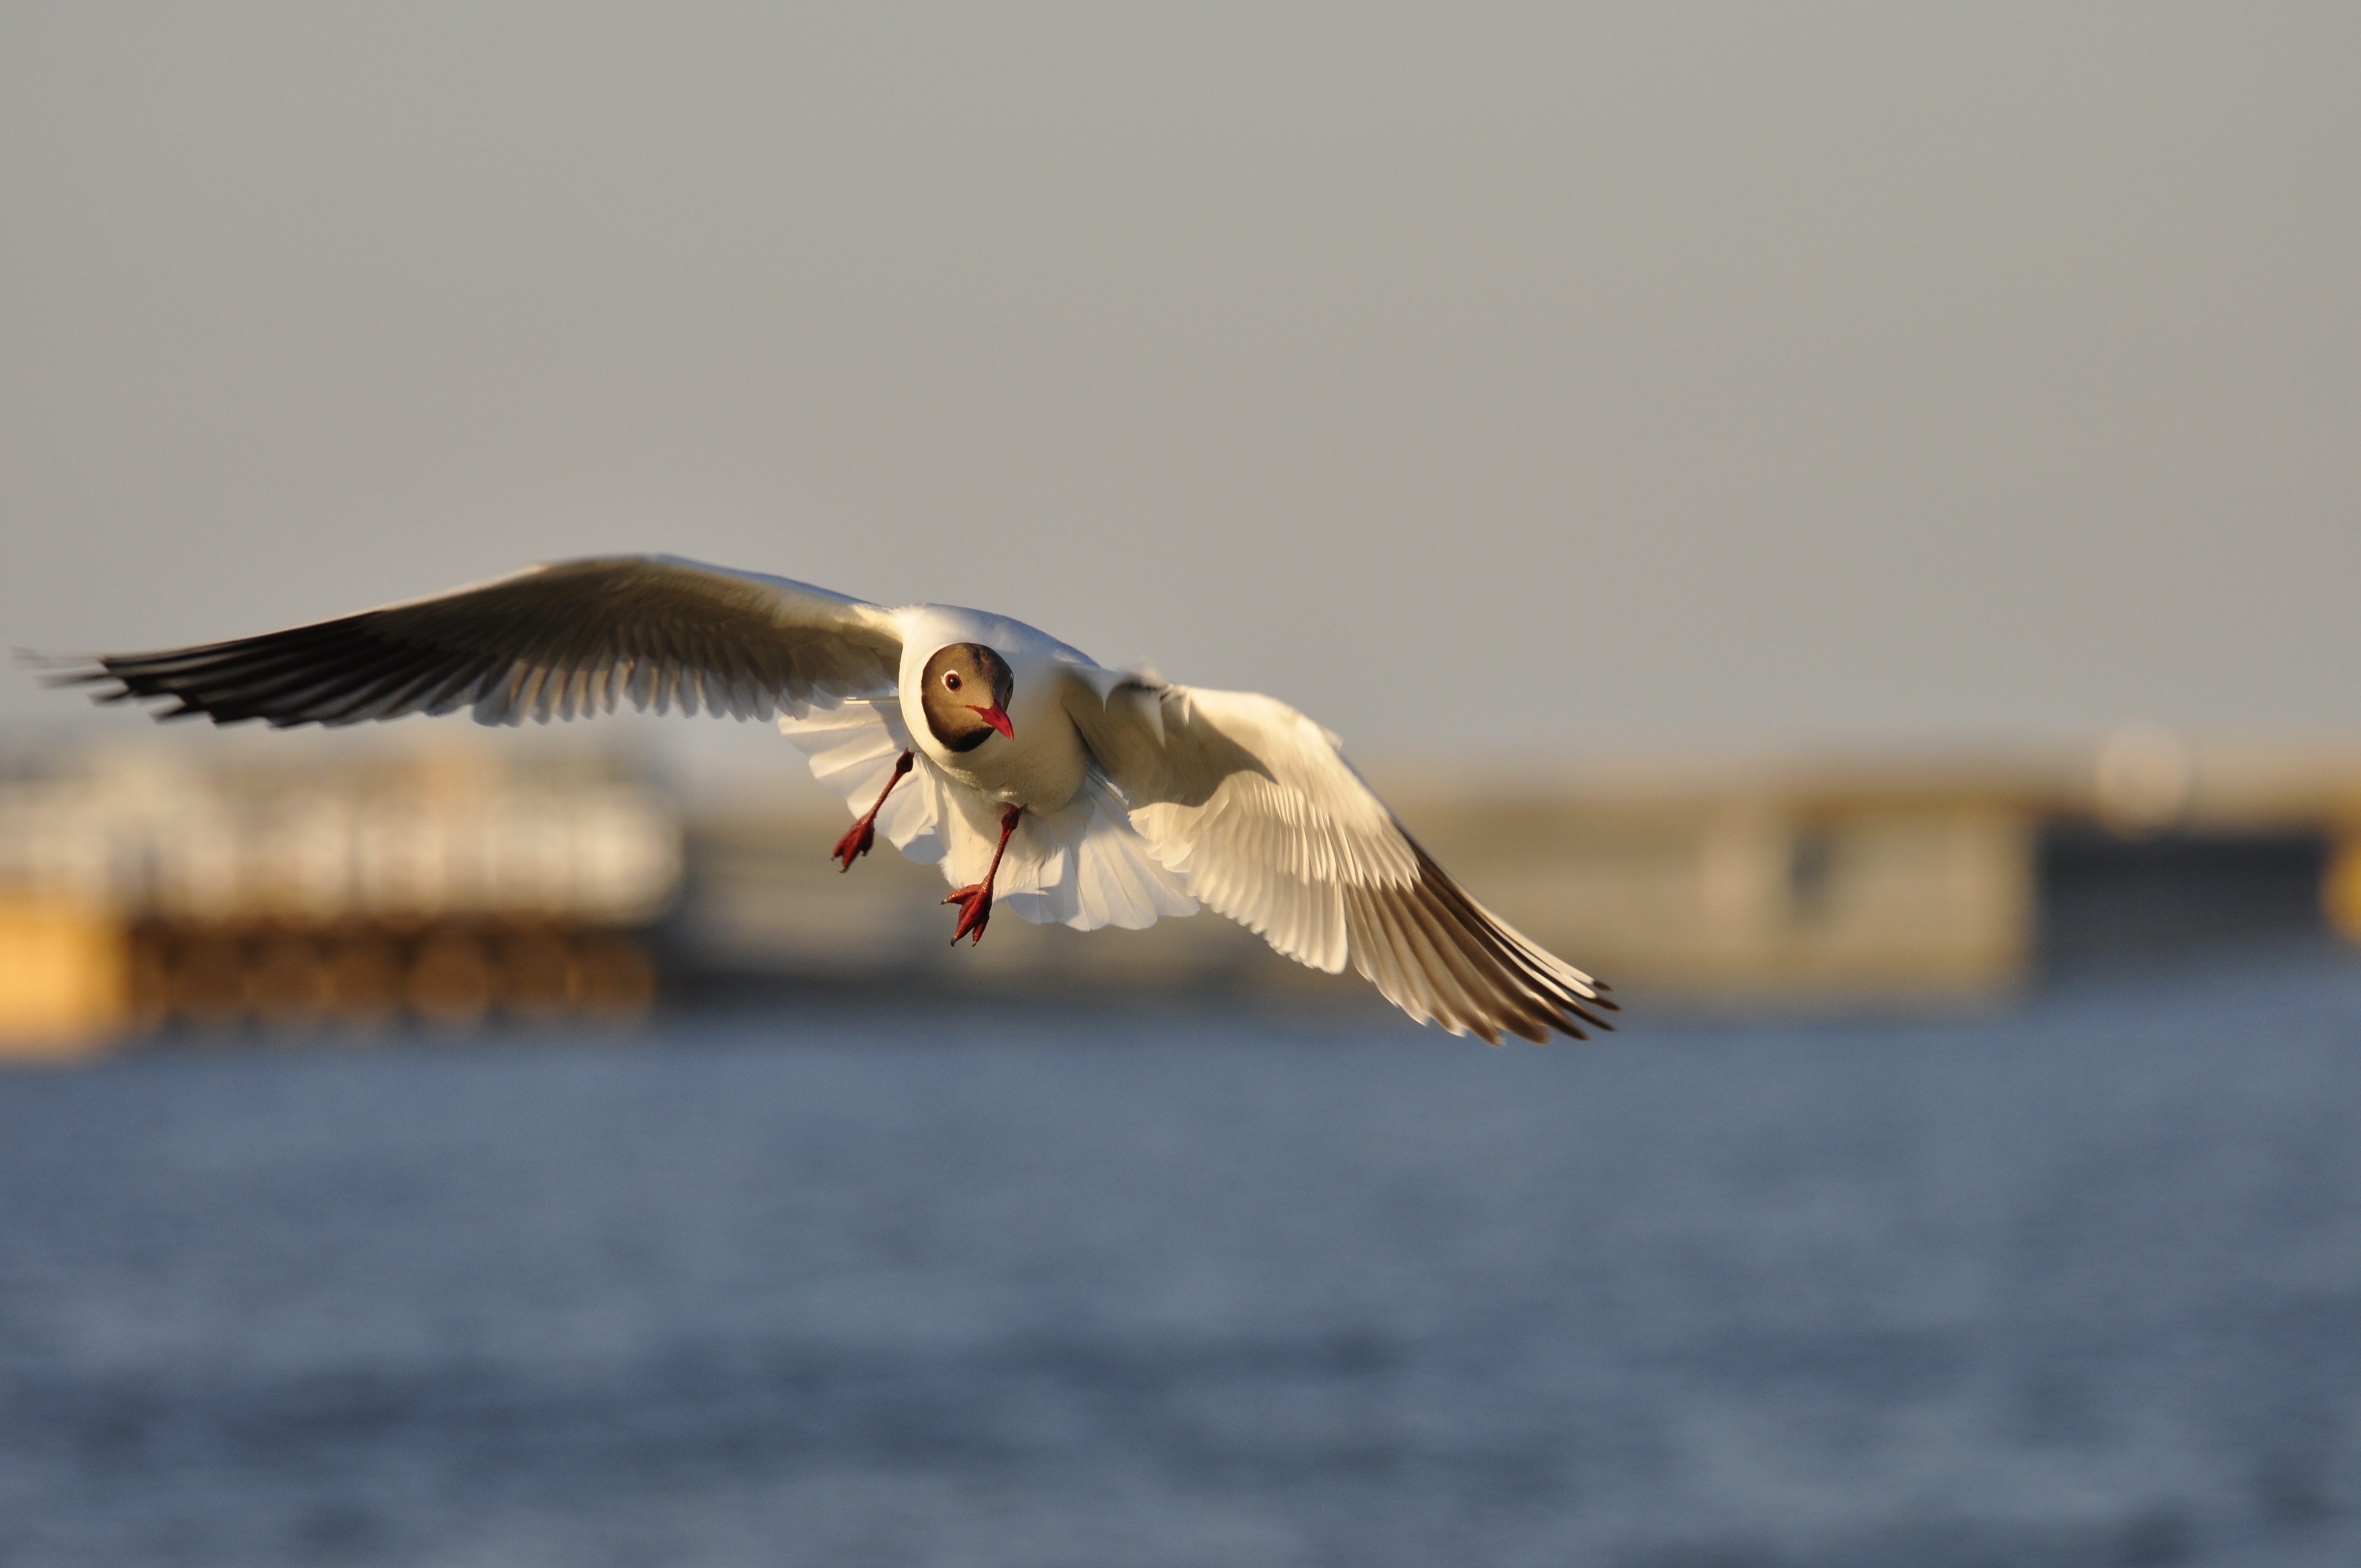
sea, water, bird, wing, sky, seabird, flying, seagull, gull, beak, flight, fauna, puffin, wings, animals, vertebrate, falcon, sea birds, the flight of a bird, charadriiformes, accipitriformes